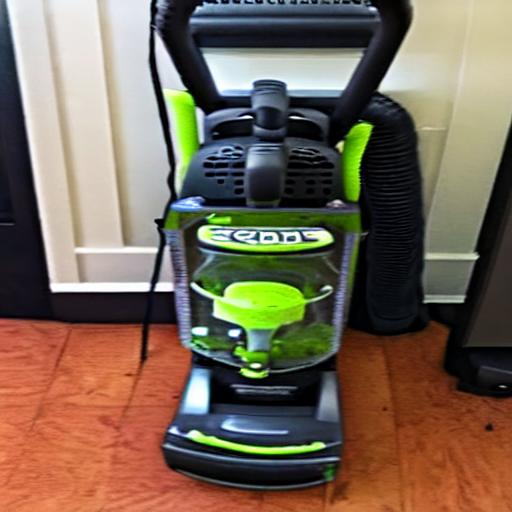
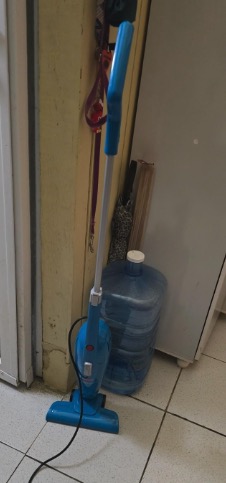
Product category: items_vacuum
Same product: no